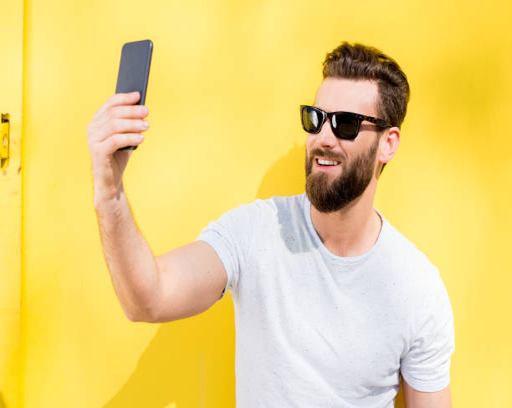
portrait of a man on yellow background